Language policy in France

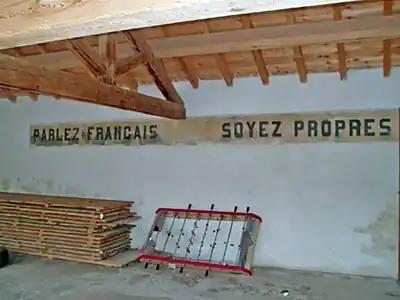
"Speak French, Be Clean", written on the wall of the Ayguatébia-Talau school

The non-French Oïl languages and Franco-Provençal are highly endangered; because of their similarity to standard French, their speakers conformed first in phonology, and then orthography much more readily. The other languages are still spoken but are all considered endangered.